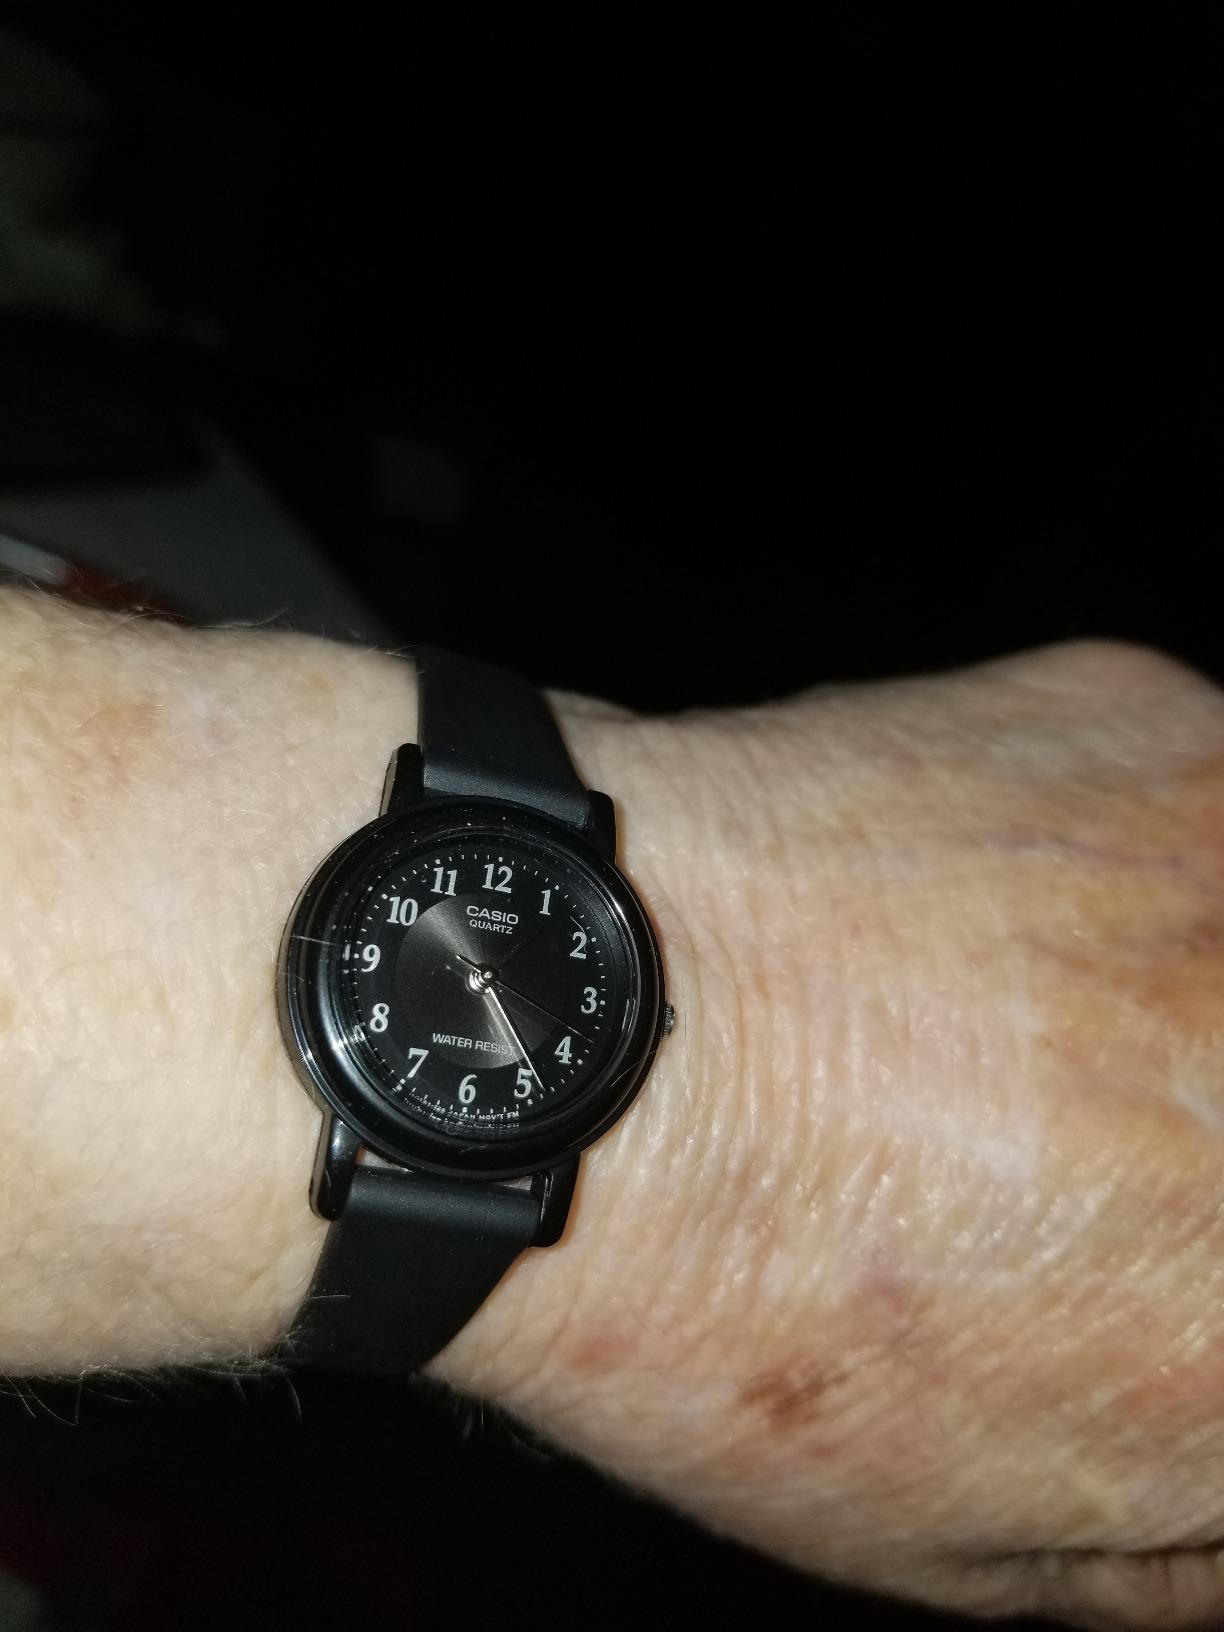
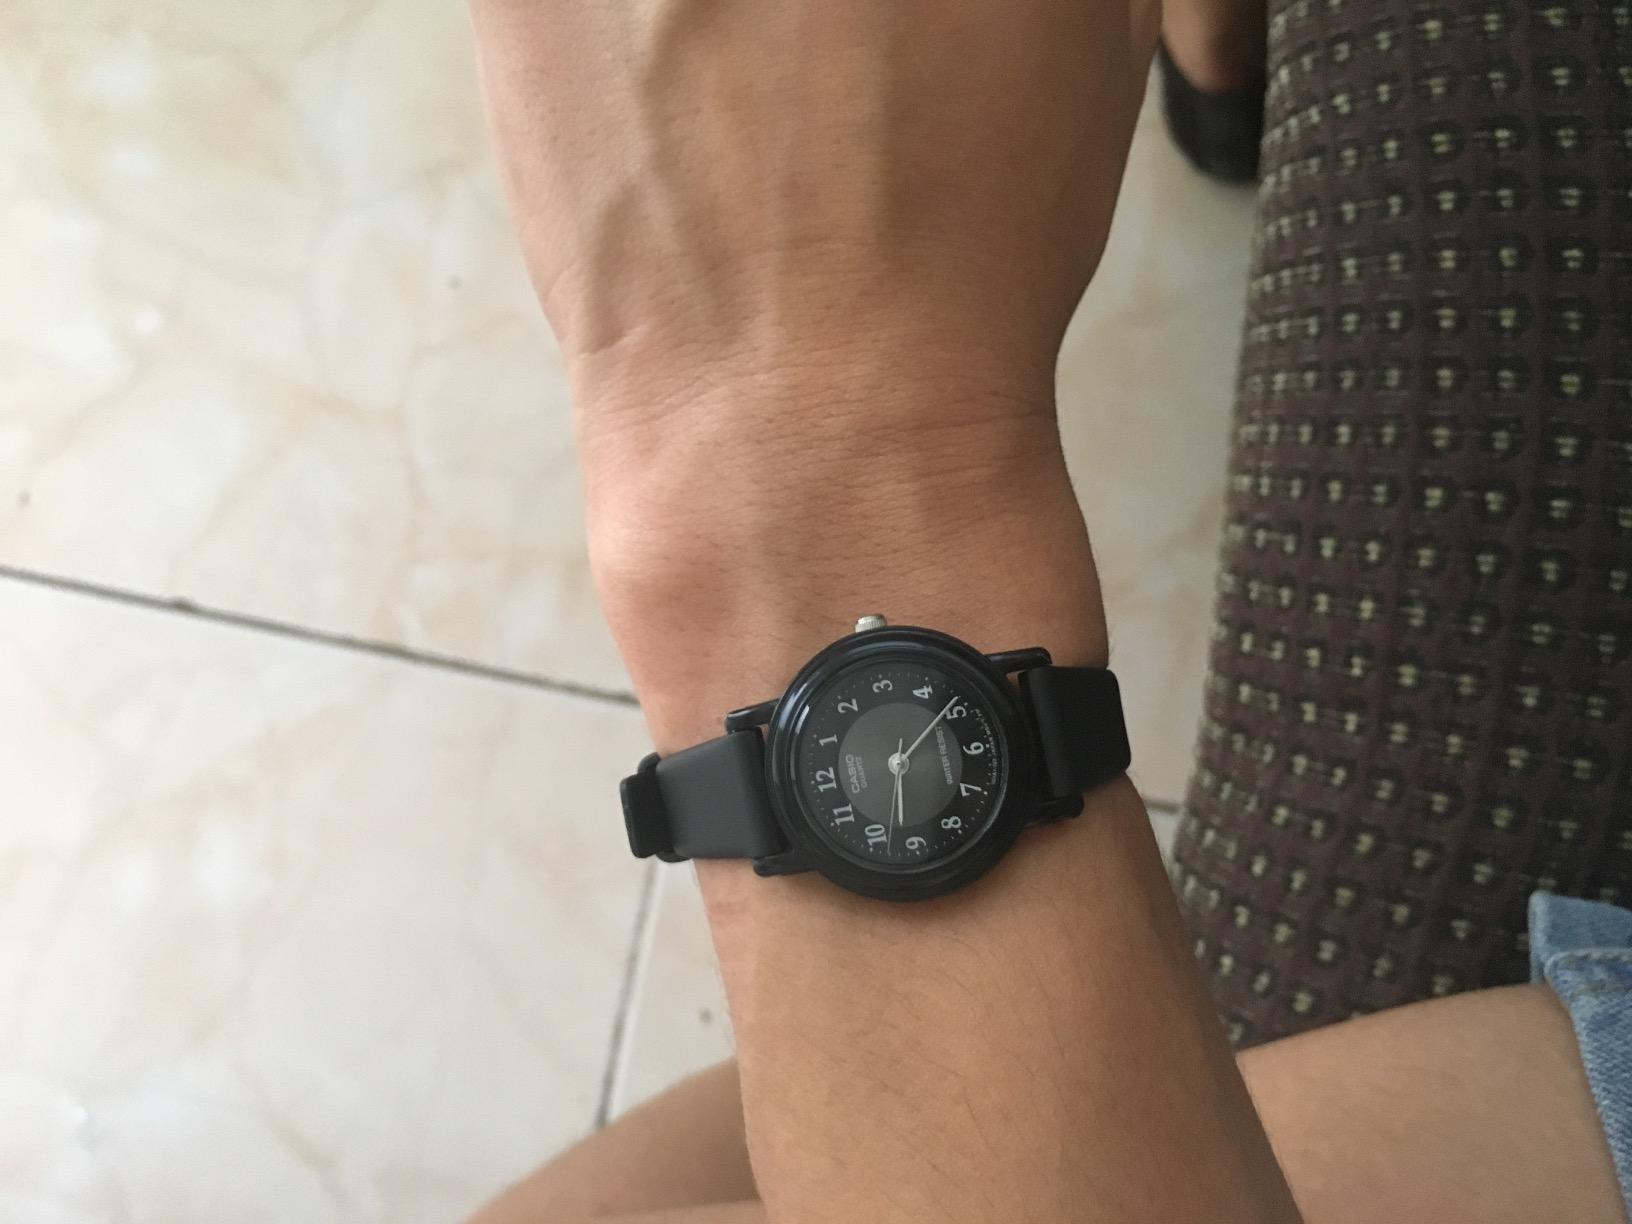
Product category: accessories_watch
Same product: yes